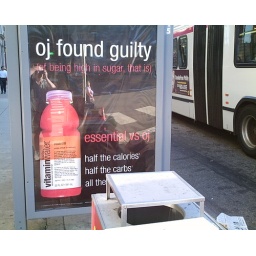
I saw this on a bus stand in front of my office in Philly. Call it wishful thinking.